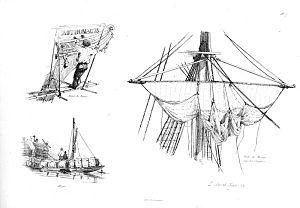
Avant de Navire - Allège - Voile de Misaine sur les Cargues
Antoine Léon Morel-Fatio, né le 17 janvier 1810 à Rouen et mort le 2 mars 1871 à Paris au Musée de marine et d’ethnographie du Louvre, est un peintre officiel de la Marine et homme politique français.